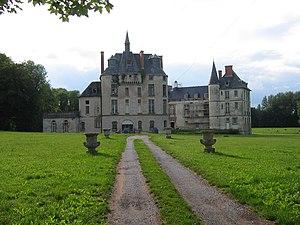
Château de Thugny-Trugny, en Ardennes, France This building is inscrit au titre des Monuments Historiques. It is indexed in the Base Mérimée, a database of architectural heritage maintained by the French Ministry of Culture,
Thugny-Trugny est une commune française, située dans le département des Ardennes en région Grand Est.
Cet article recense de manière non exhaustive les châteaux, maisons fortes, mottes castrales, situés dans le département français des Ardennes. Il est fait état des inscriptions et classements au titre des monuments historiques.
Le château de Thugny-Trugny est un château situé à Thugny-Trugny, en France. Devenu la propriété d'une des premières fortunes de France, Antoine Crozat, le lieu fut particulièrement fastueux pendant le Siècle des Lumières.